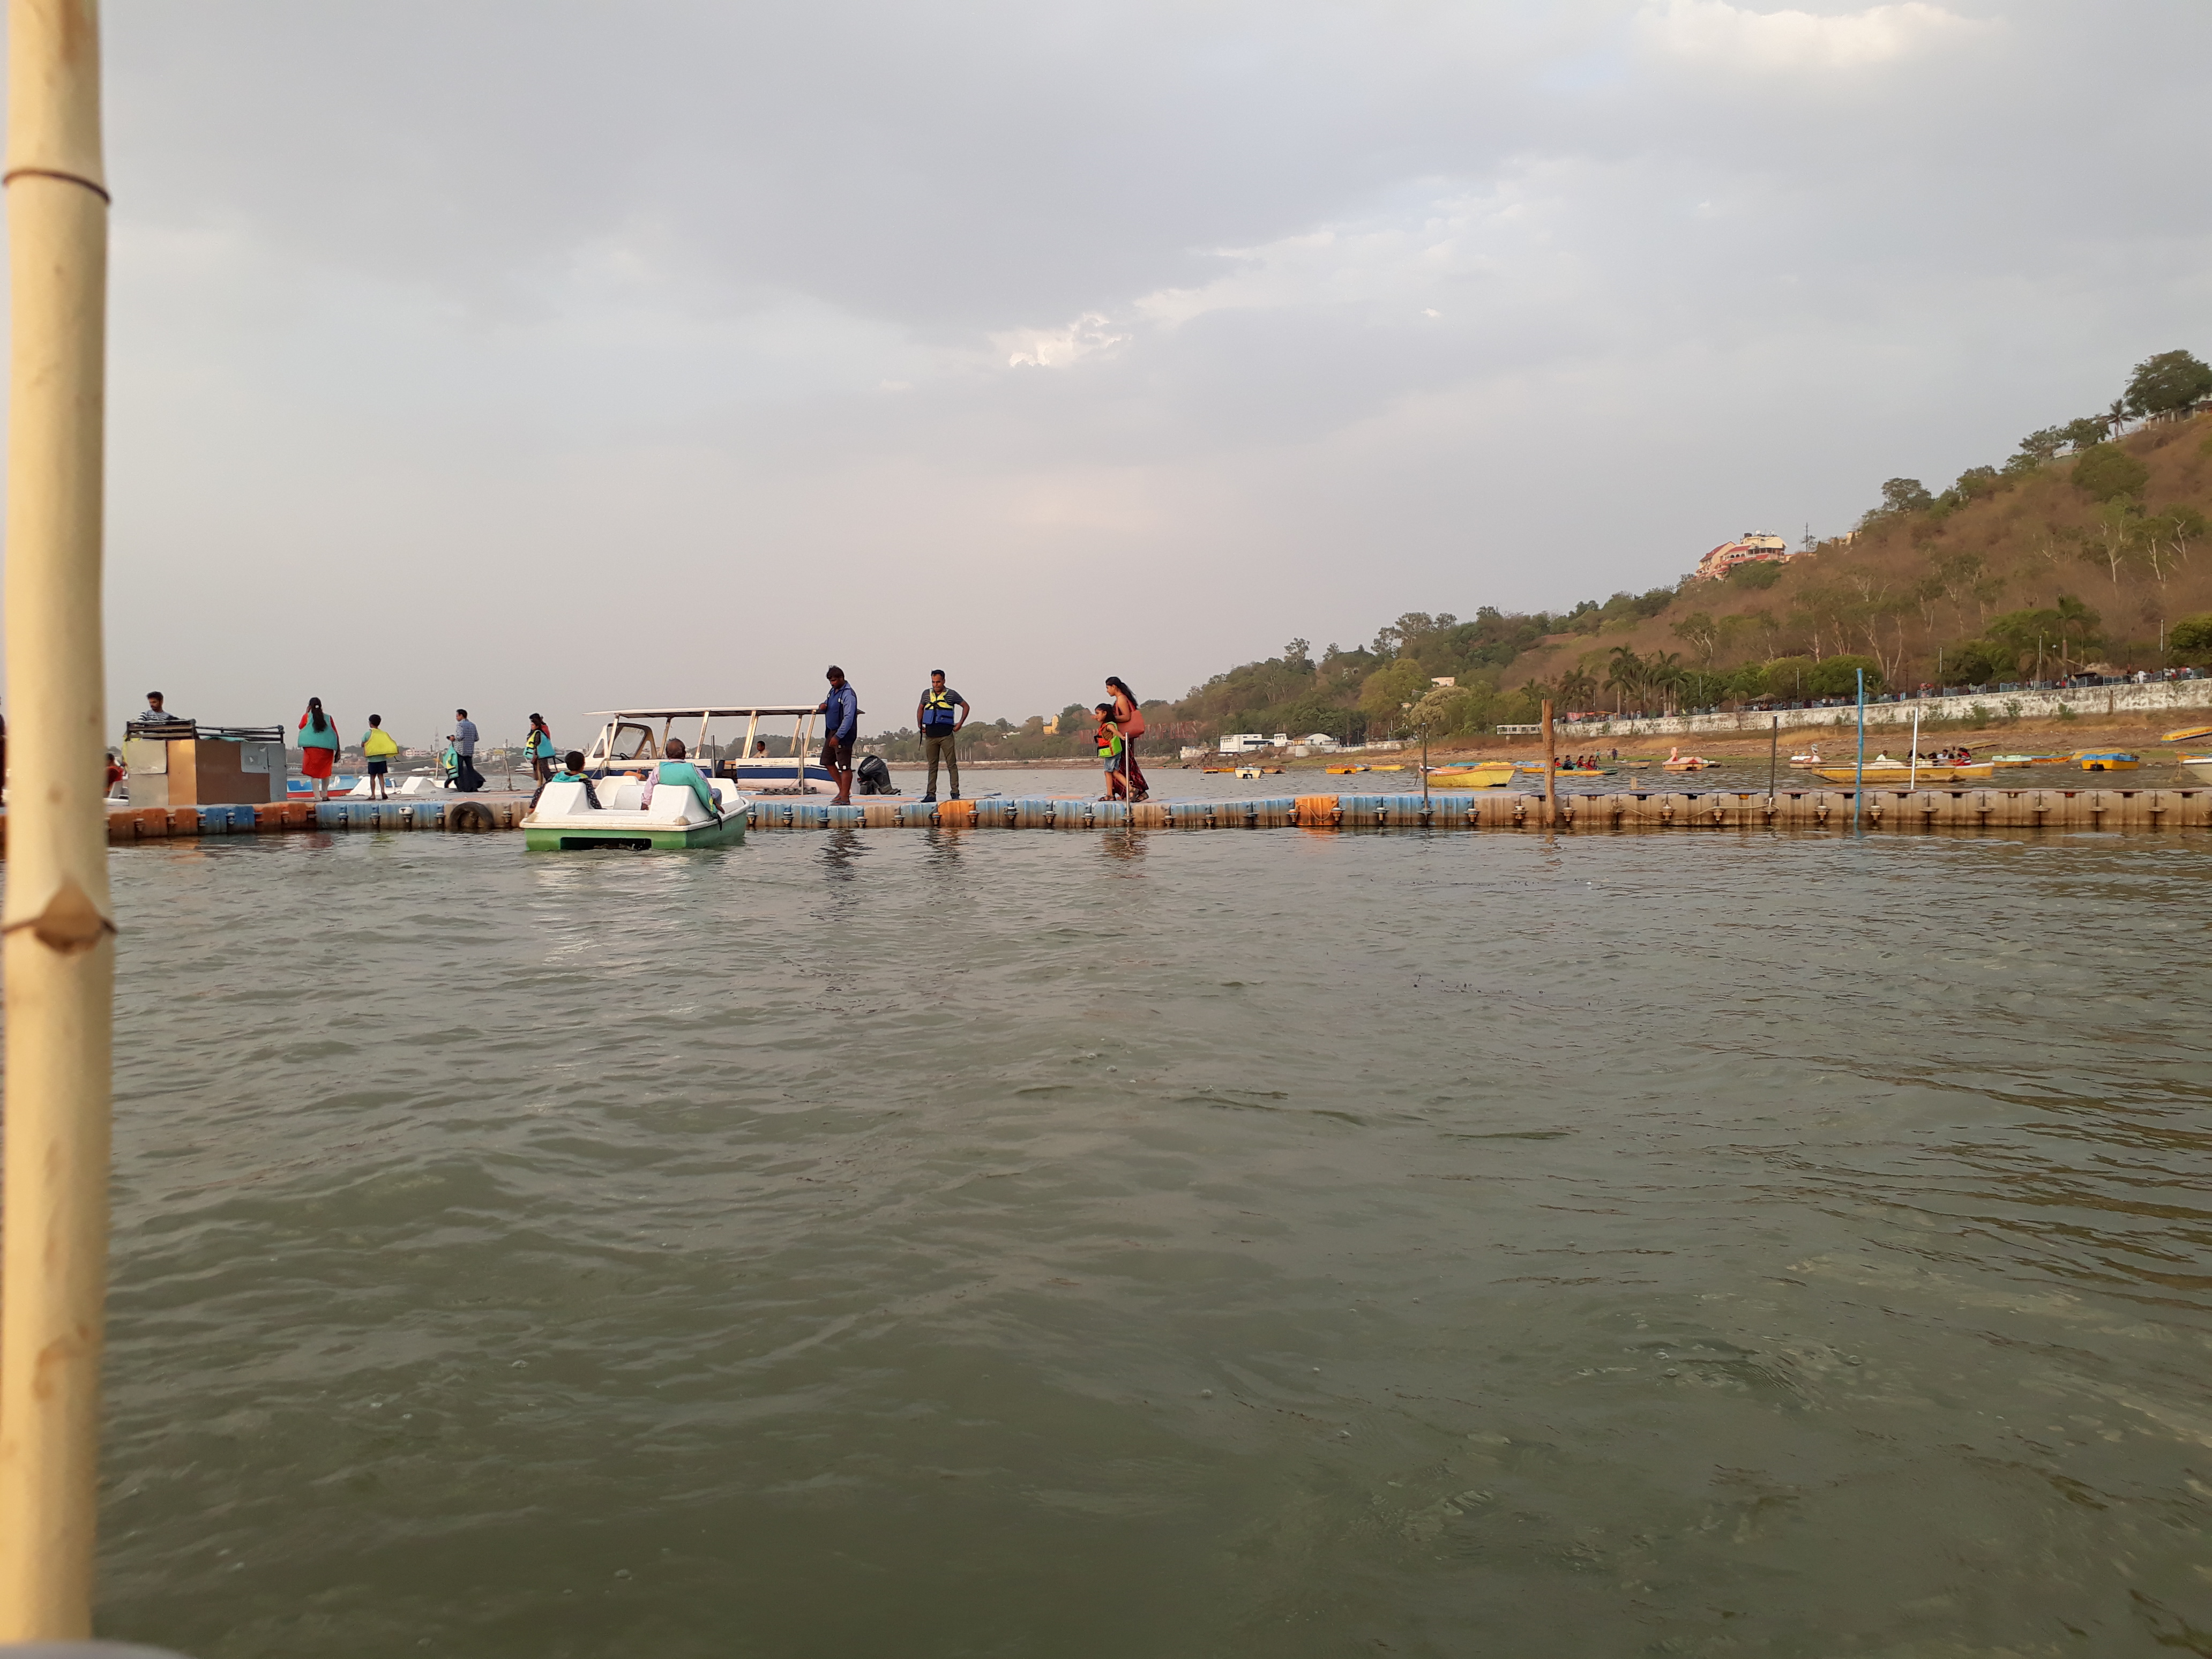
natural, water, water transportation, waterway, water resources, river, sea, vehicle, coast, boat, channel, bank, recreation, inlet, boating, watercraft, boats and boating equipment and supplies, tourism